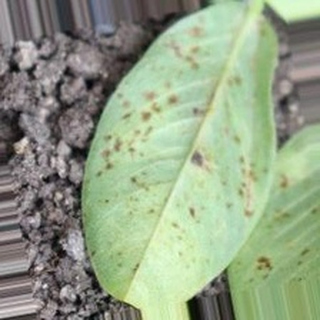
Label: groundnut_rust